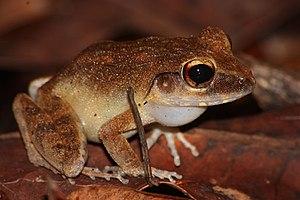
Platymantis papuensis chantant au sol d'une forêt de l'île Normanby, Papouasie Nouvelle-Guinée
Les Anamniotes sont des vertébrés dont l'embryon ne possède pas d'amnios, comme les Cyclostomes, les Poissons et les Amphibiens. Du point de vue phylogénétique, il ne s'agit pas d'un groupe pertinent, car il est défini par un caractère plésiomorphe, par opposition aux amniotes qui ont acquis l'apomorphie "présence d'un amnios".
Cornufer papuensis est une espèce d'amphibiens de la famille des Ceratobatrachidae.